Tom Roberts (pianist)

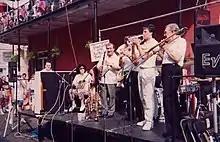
Jacques Gauthe Creole Rice Jazz Band, French Quarter Festival, New Orleans. Visible musicians: Tom Roberts, piano; Amy Sharpe, banjo; Jacques Gauthe, clarinet & saxes; Duke Heitger, cornet; Tom Ebert, trombone.

Following his first tour with Redbone, Roberts moved to New Orleans in 1989 where he subsequently performed in all the major jazz clubs in the French Quarter including Preservation Hall, as well as on many New Orleans riverboats. Most notably, he performed with The Silver Leaf Jazz Band, Jacques Gauthes' Creole Rice Jazz Band, Eddie Bayard's Steamboat Stompers on the steamboat "Natchez", Barry Wratten's Pelican Jazz Band, The Original Camellia Jazz Band, The Crescent City Rhythm Kings, and Tim Laughlin's Jazz Band. He was unable to tour with Redbone during this time since he would have risked losing his position working at the local venues in New Orleans. Roberts commented that he would regularly play piano for more than ten hours each day.